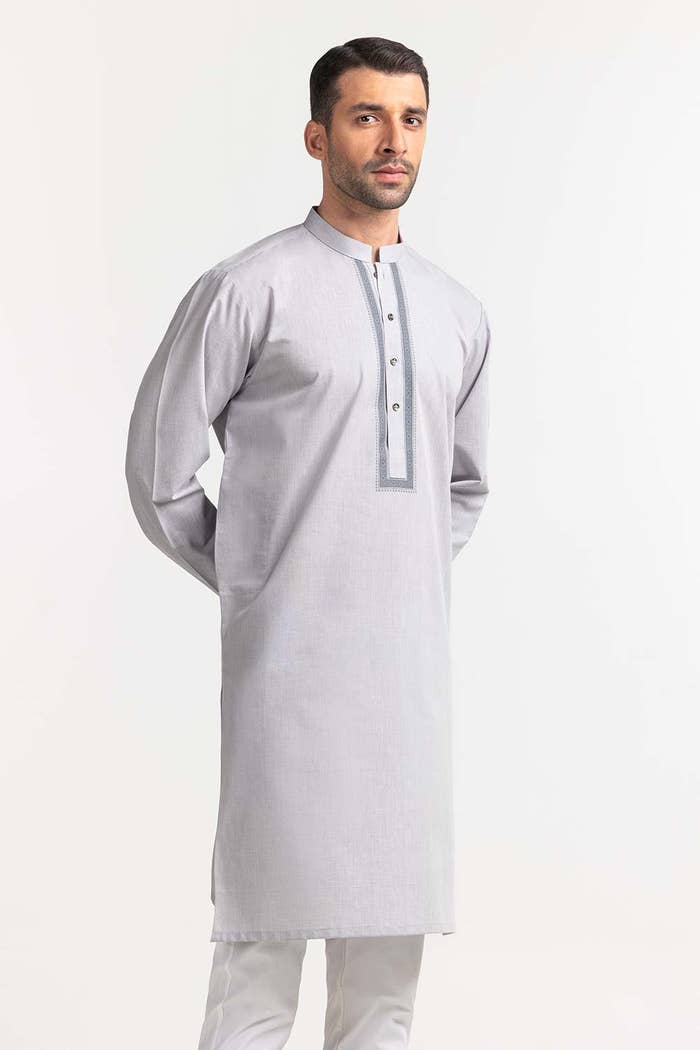
grey kurta